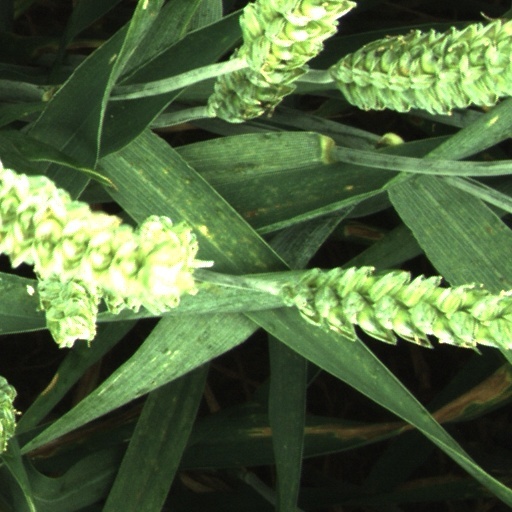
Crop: wheat